Salamanders in folklore

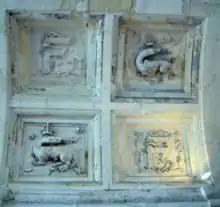
Francis I's salamander device

Paracelsus (1493–1541) suggested that salamanders were the elementals of fire, which has had substantial influence on the role of salamanders in the occult. Paracelsus, contrary to the prevalent belief at the time, considered salamanders to be not devils, but similar to humans, only lacking a soul (along with giants, dwarves, mermaids, elves, and elemental spirits in human form). Salamanders due to their fiery environs cannot interact with humans as other elements may be able to do, so, whereas the undine/nymph can marry a human and will seek to do so, to gain an immortal soul, it is rare for other elements to marry humans, though they may develop a bond and become a human's servant.